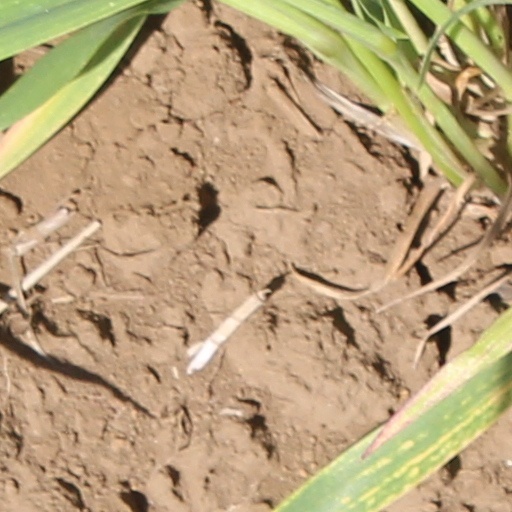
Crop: wheat